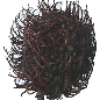
Label: rambutan